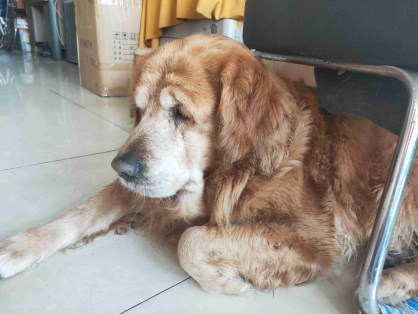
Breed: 5355-n000126-golden_retriever